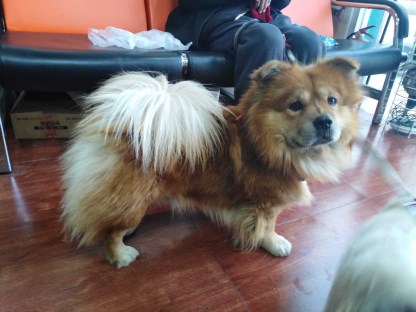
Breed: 3336-n000121-chinese_rural_dog